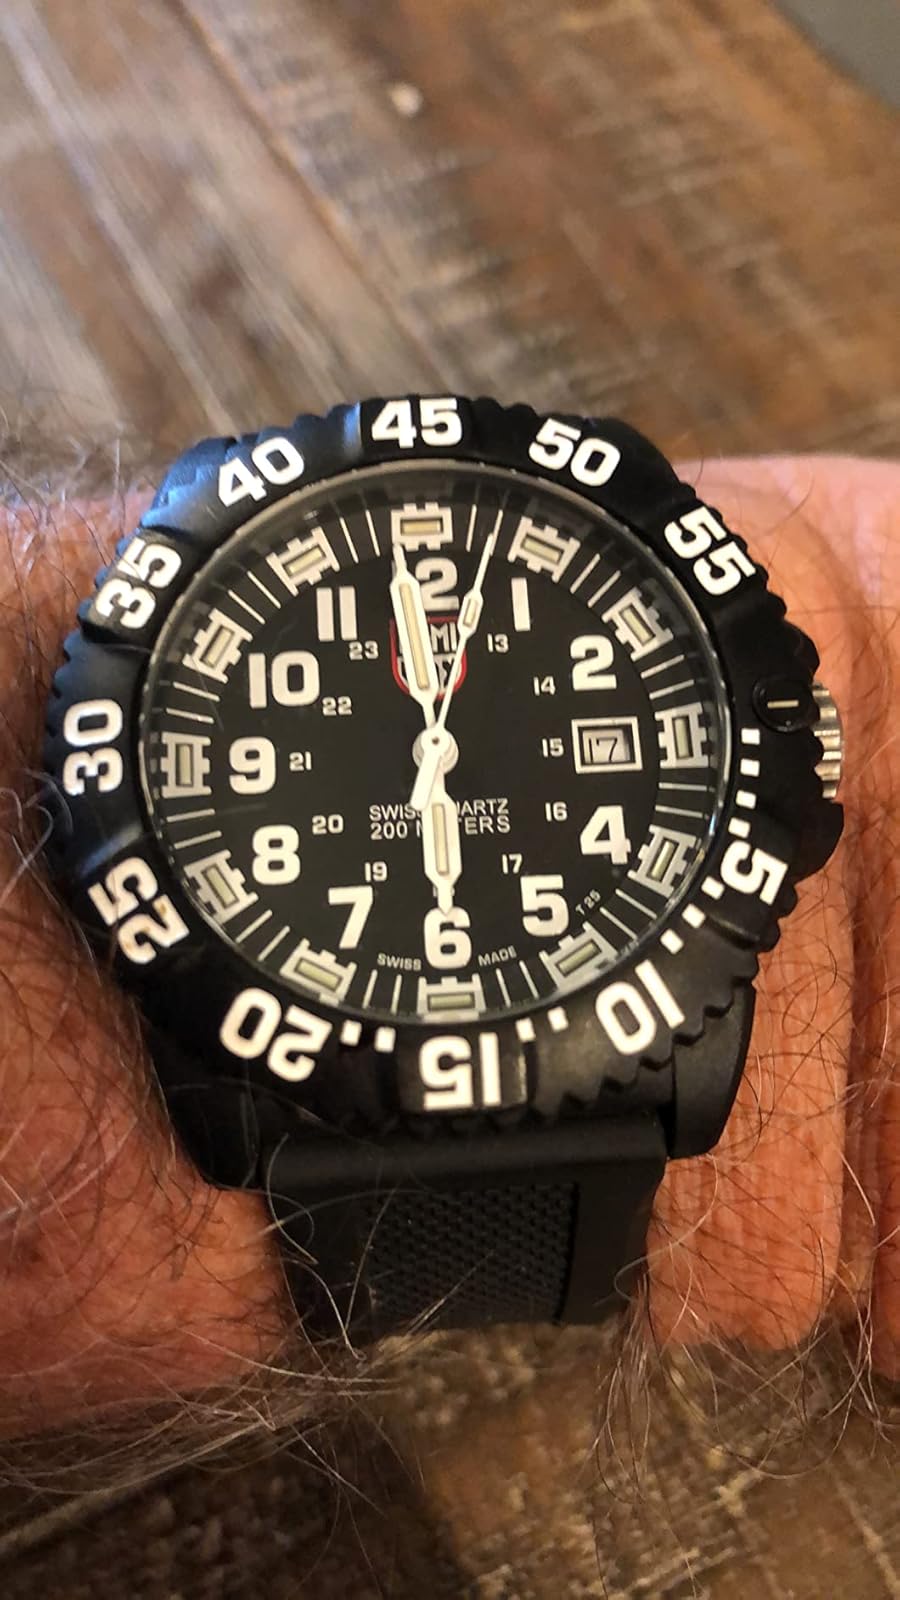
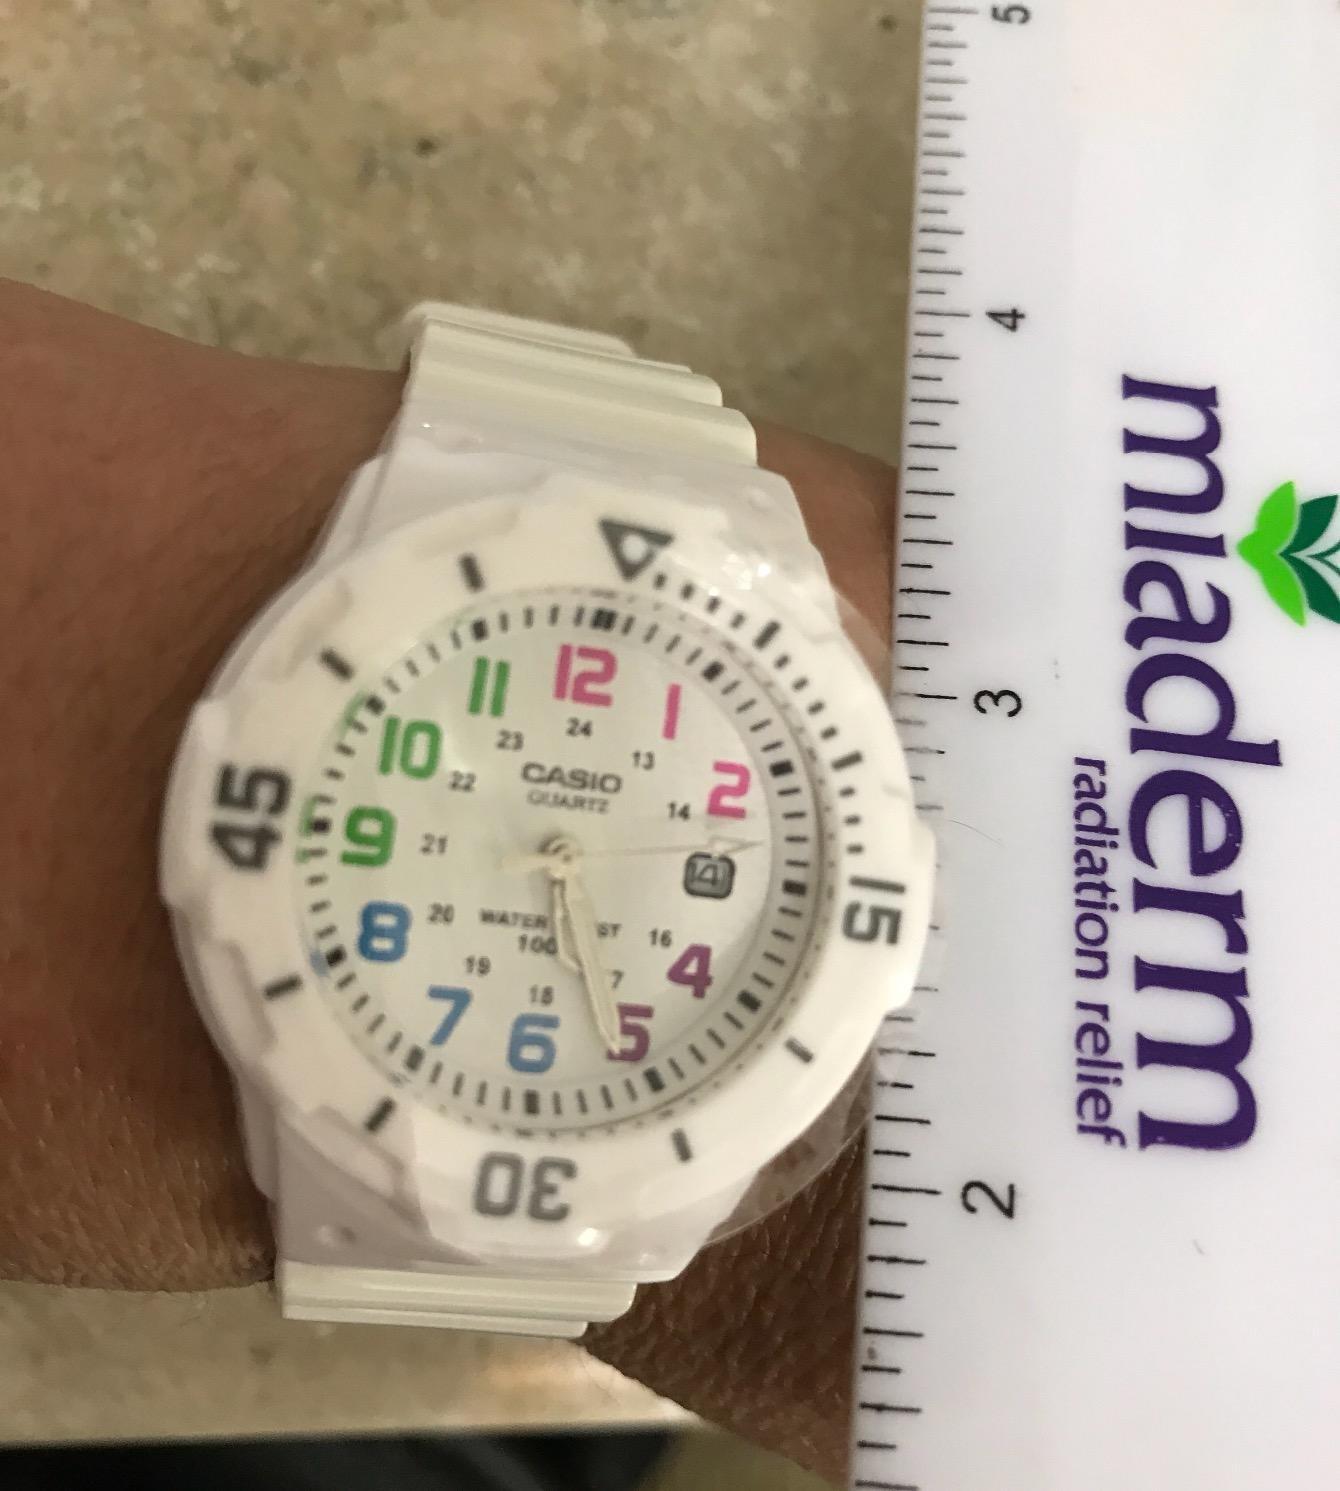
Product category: accessories_watch
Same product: no